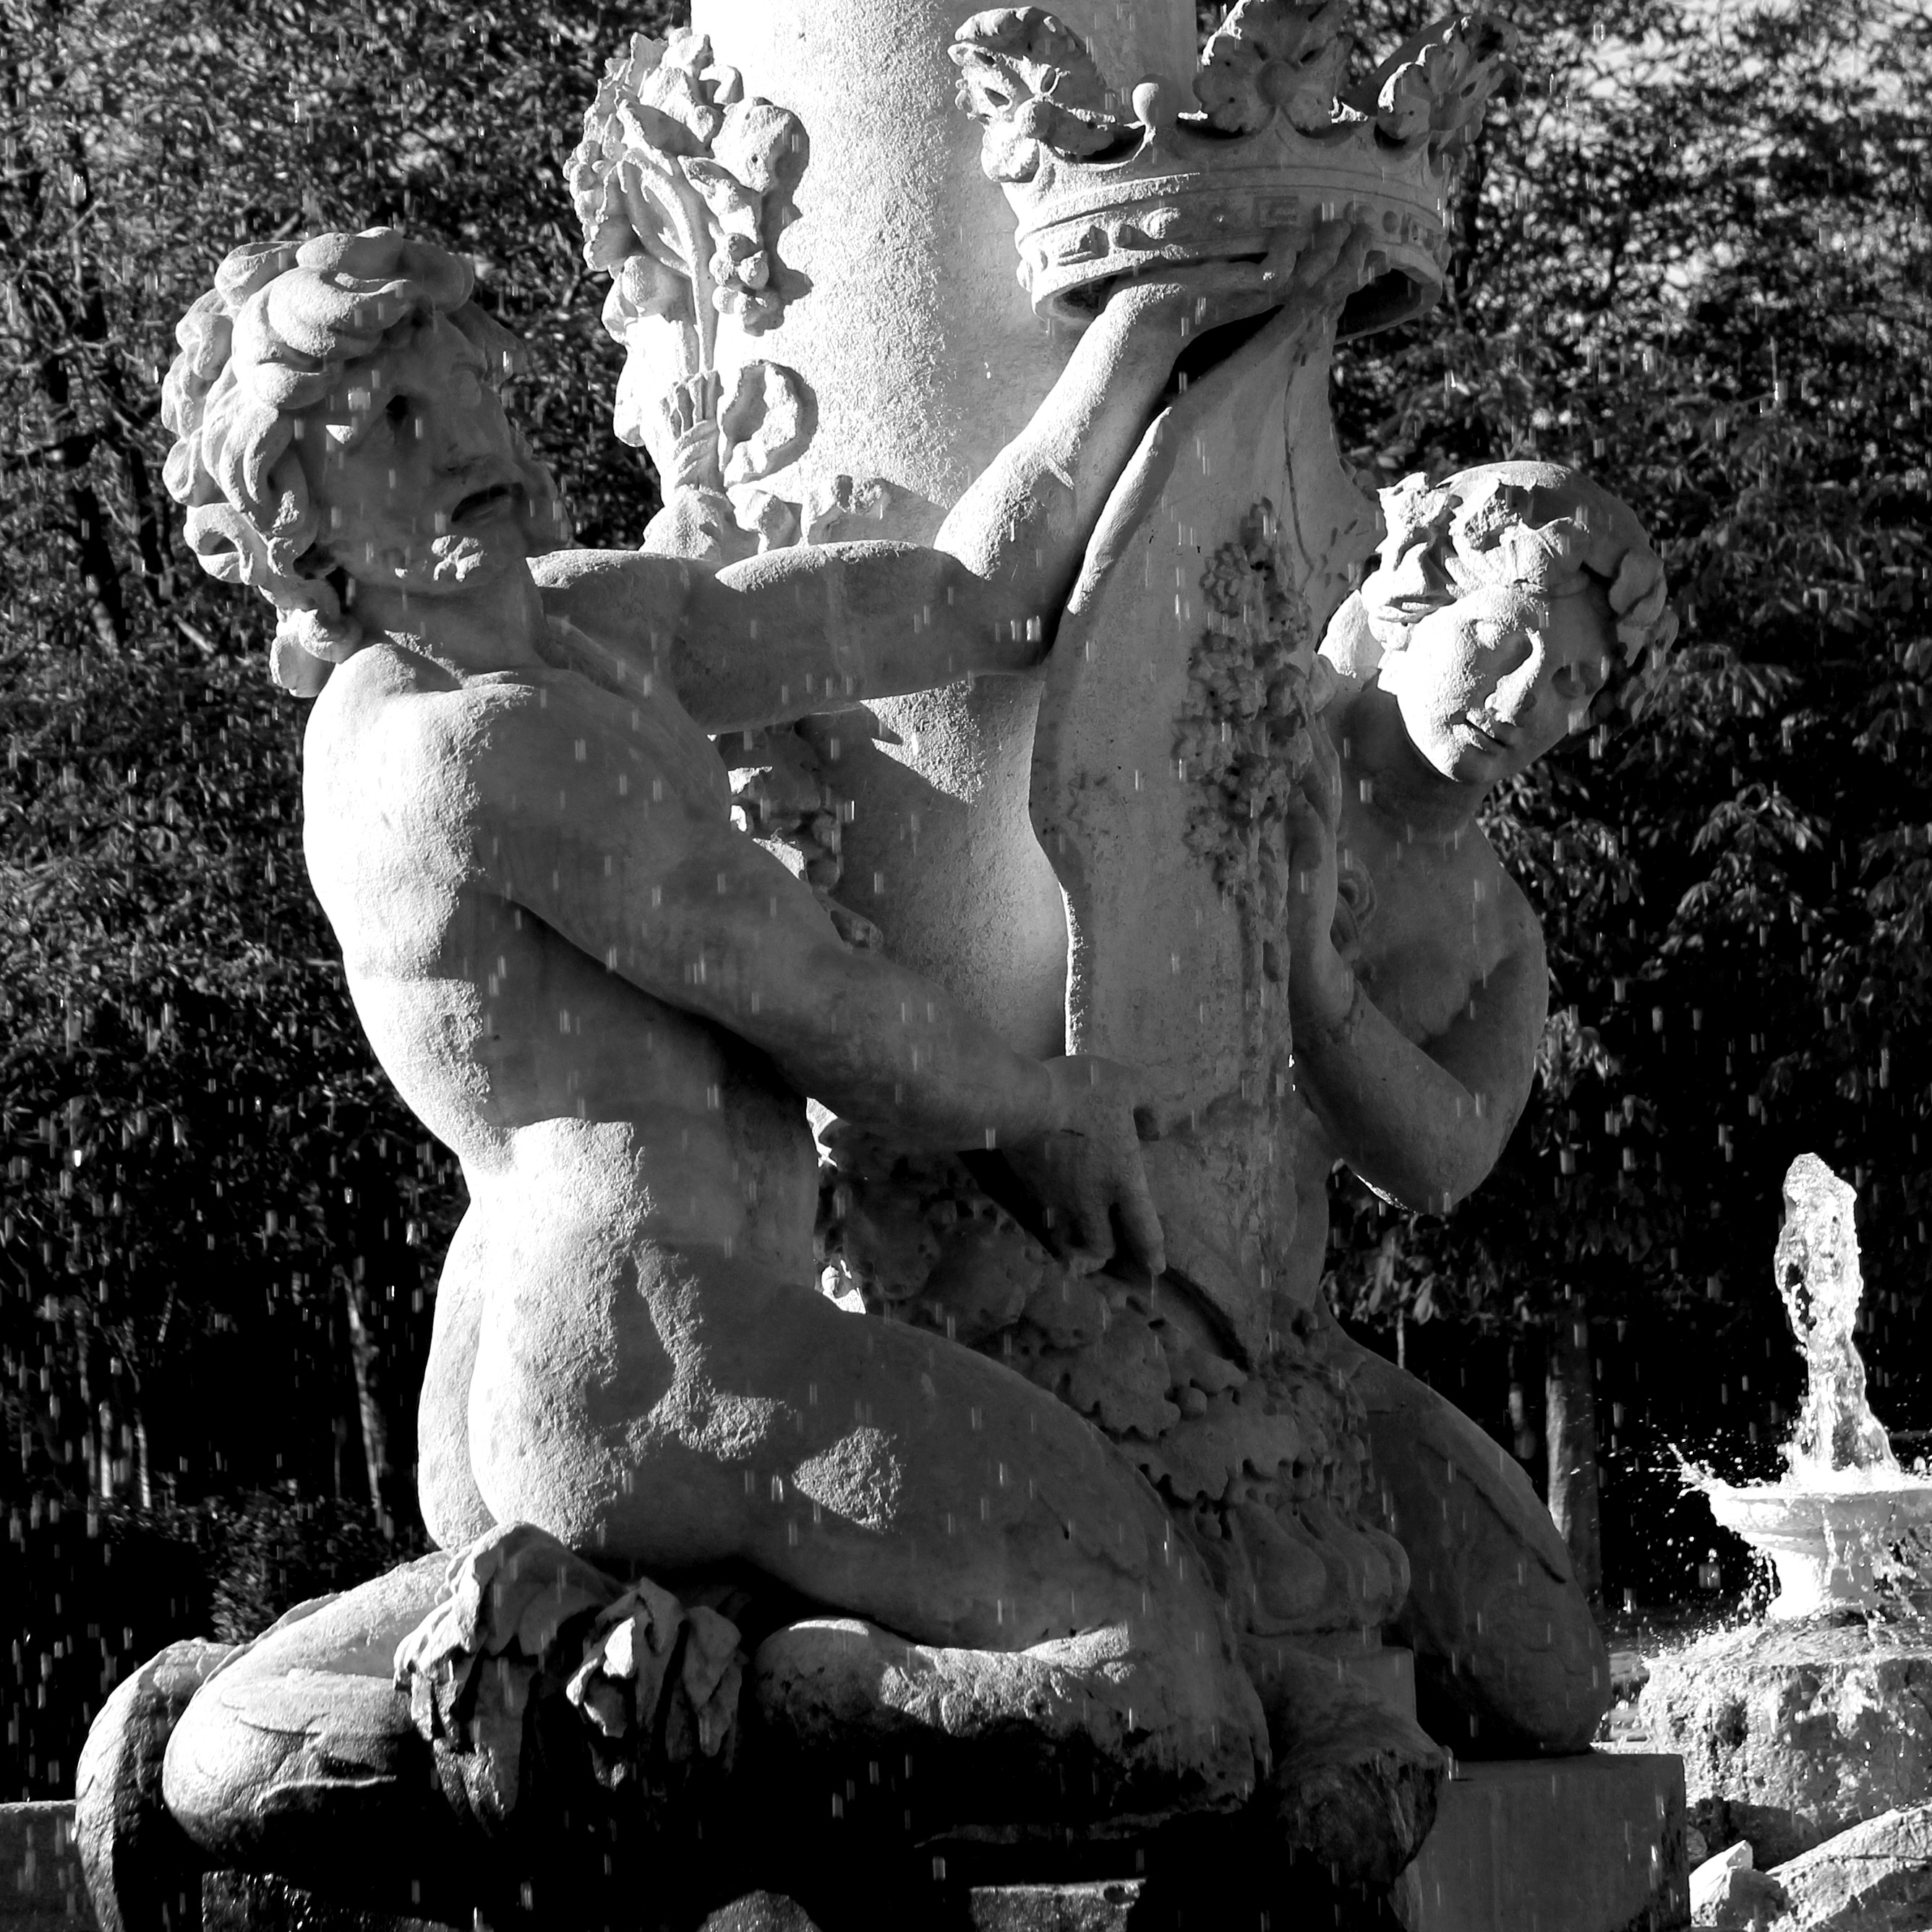
black and white, monument, statue, park, garden, monochrome, sculpture, art, spain, gardens, work of art, stone sculpture, monochrome photography, carved out